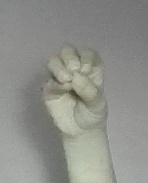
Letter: ha